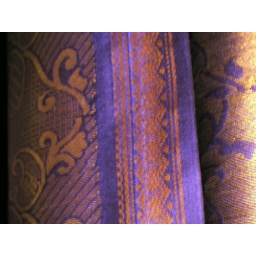
Window dressing in my library consists of this lovely blue and gold sari.